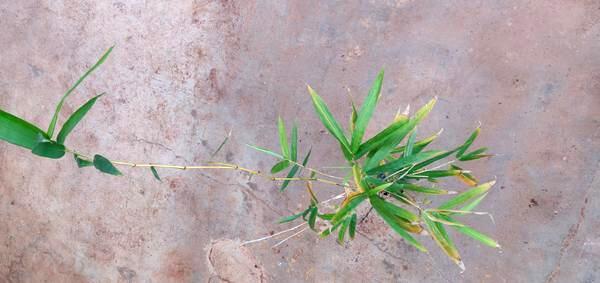
Plant: Bamboo